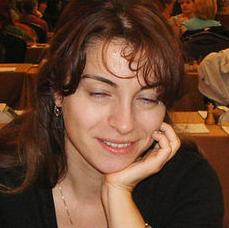
Age: 31